Le Dernier Combat

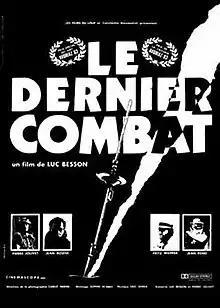
Theatrical release poster

 is a 1983 French post-apocalyptic film. It was the first feature film to be directed by Luc Besson, and also features Jean Reno's first prominent role. Music for the film was composed by Éric Serra. The film was the first of many collaborations between Besson, Reno and Serra. A dark vision of post-apocalyptic survival, the film was shot in black and white and contains only two words of dialogue. It depicts a world where people have been rendered mute by some unknown incident.